Lee de Forest

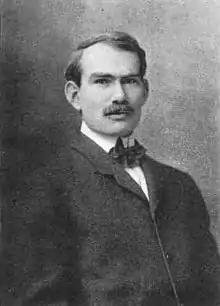
Lee de Forest

Lee de Forest (August 26, 1873 – June 30, 1961) was an American inventor, electrical engineer and an early pioneer in electronics of fundamental importance. He invented the first practical electronic amplifier,